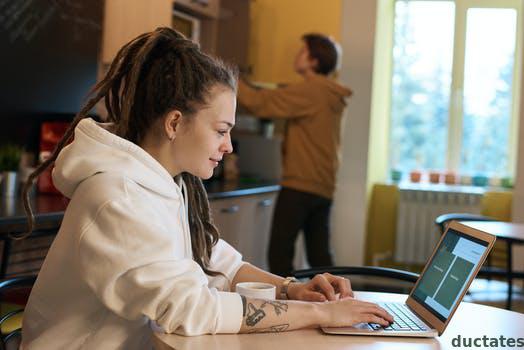
Label: Watermark